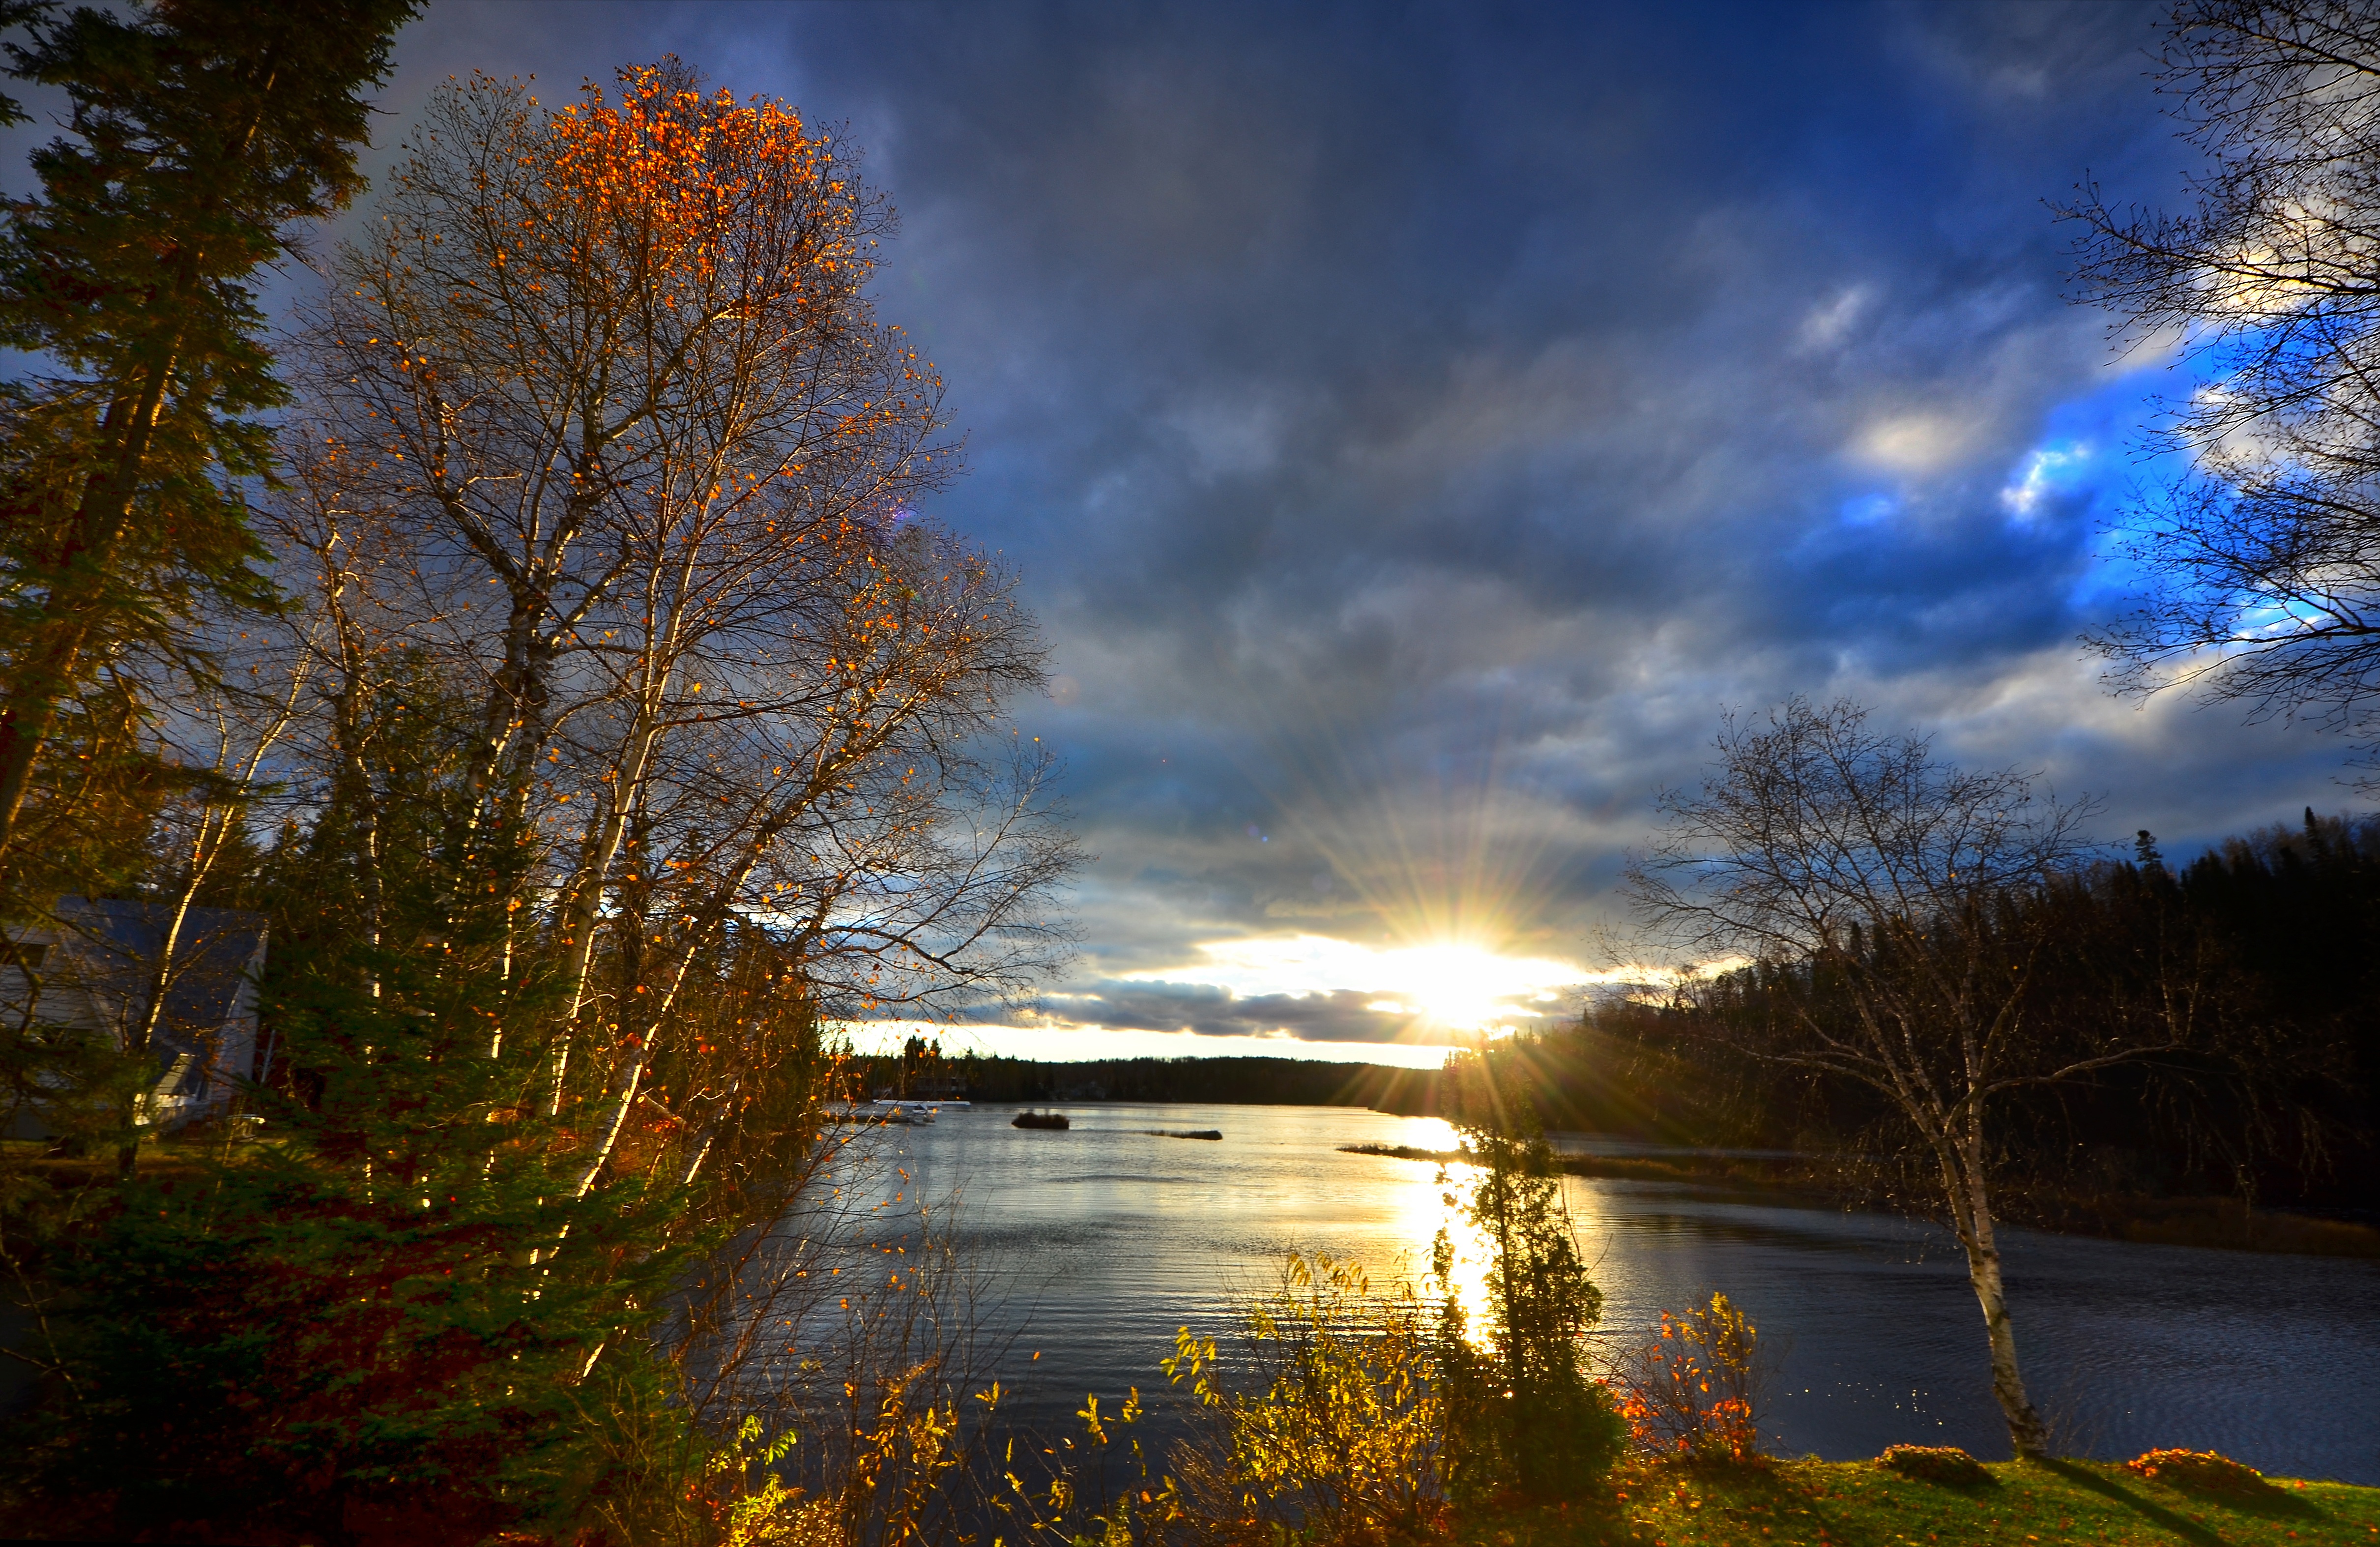
landscape, tree, nature, cloud, plant, sky, sunrise, sunset, night, sunlight, morning, leaf, lake, dawn, river, dusk, evening, twilight, reflection, autumn, season, clouds, quebec, woody plant